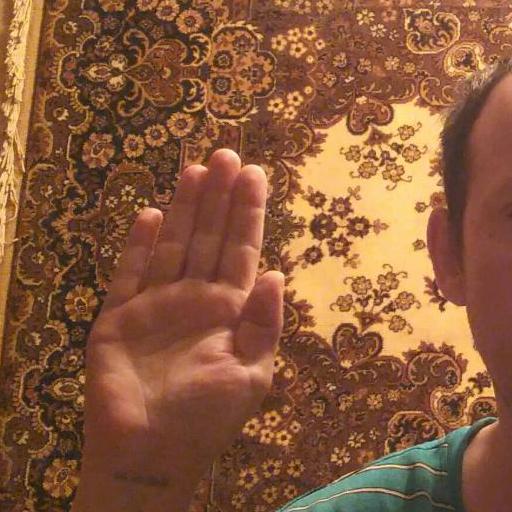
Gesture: stop